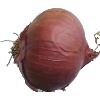
Label: Onion Red 1